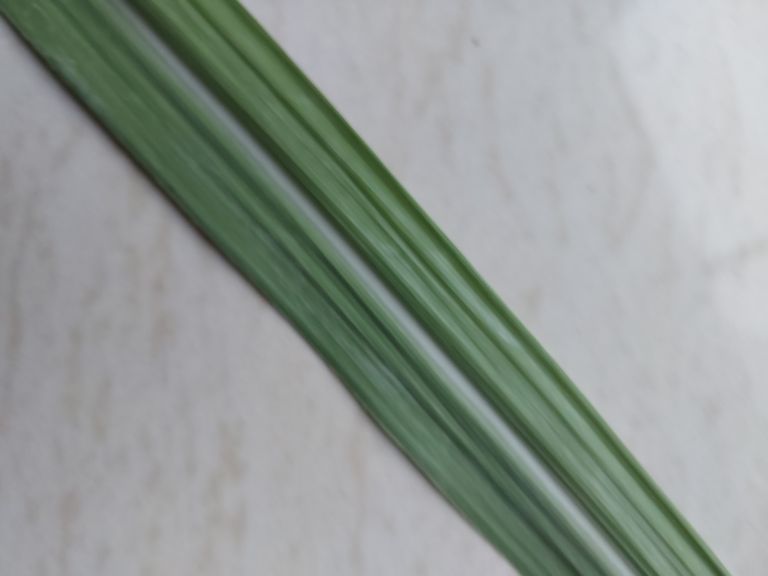
Label: Viral Disease